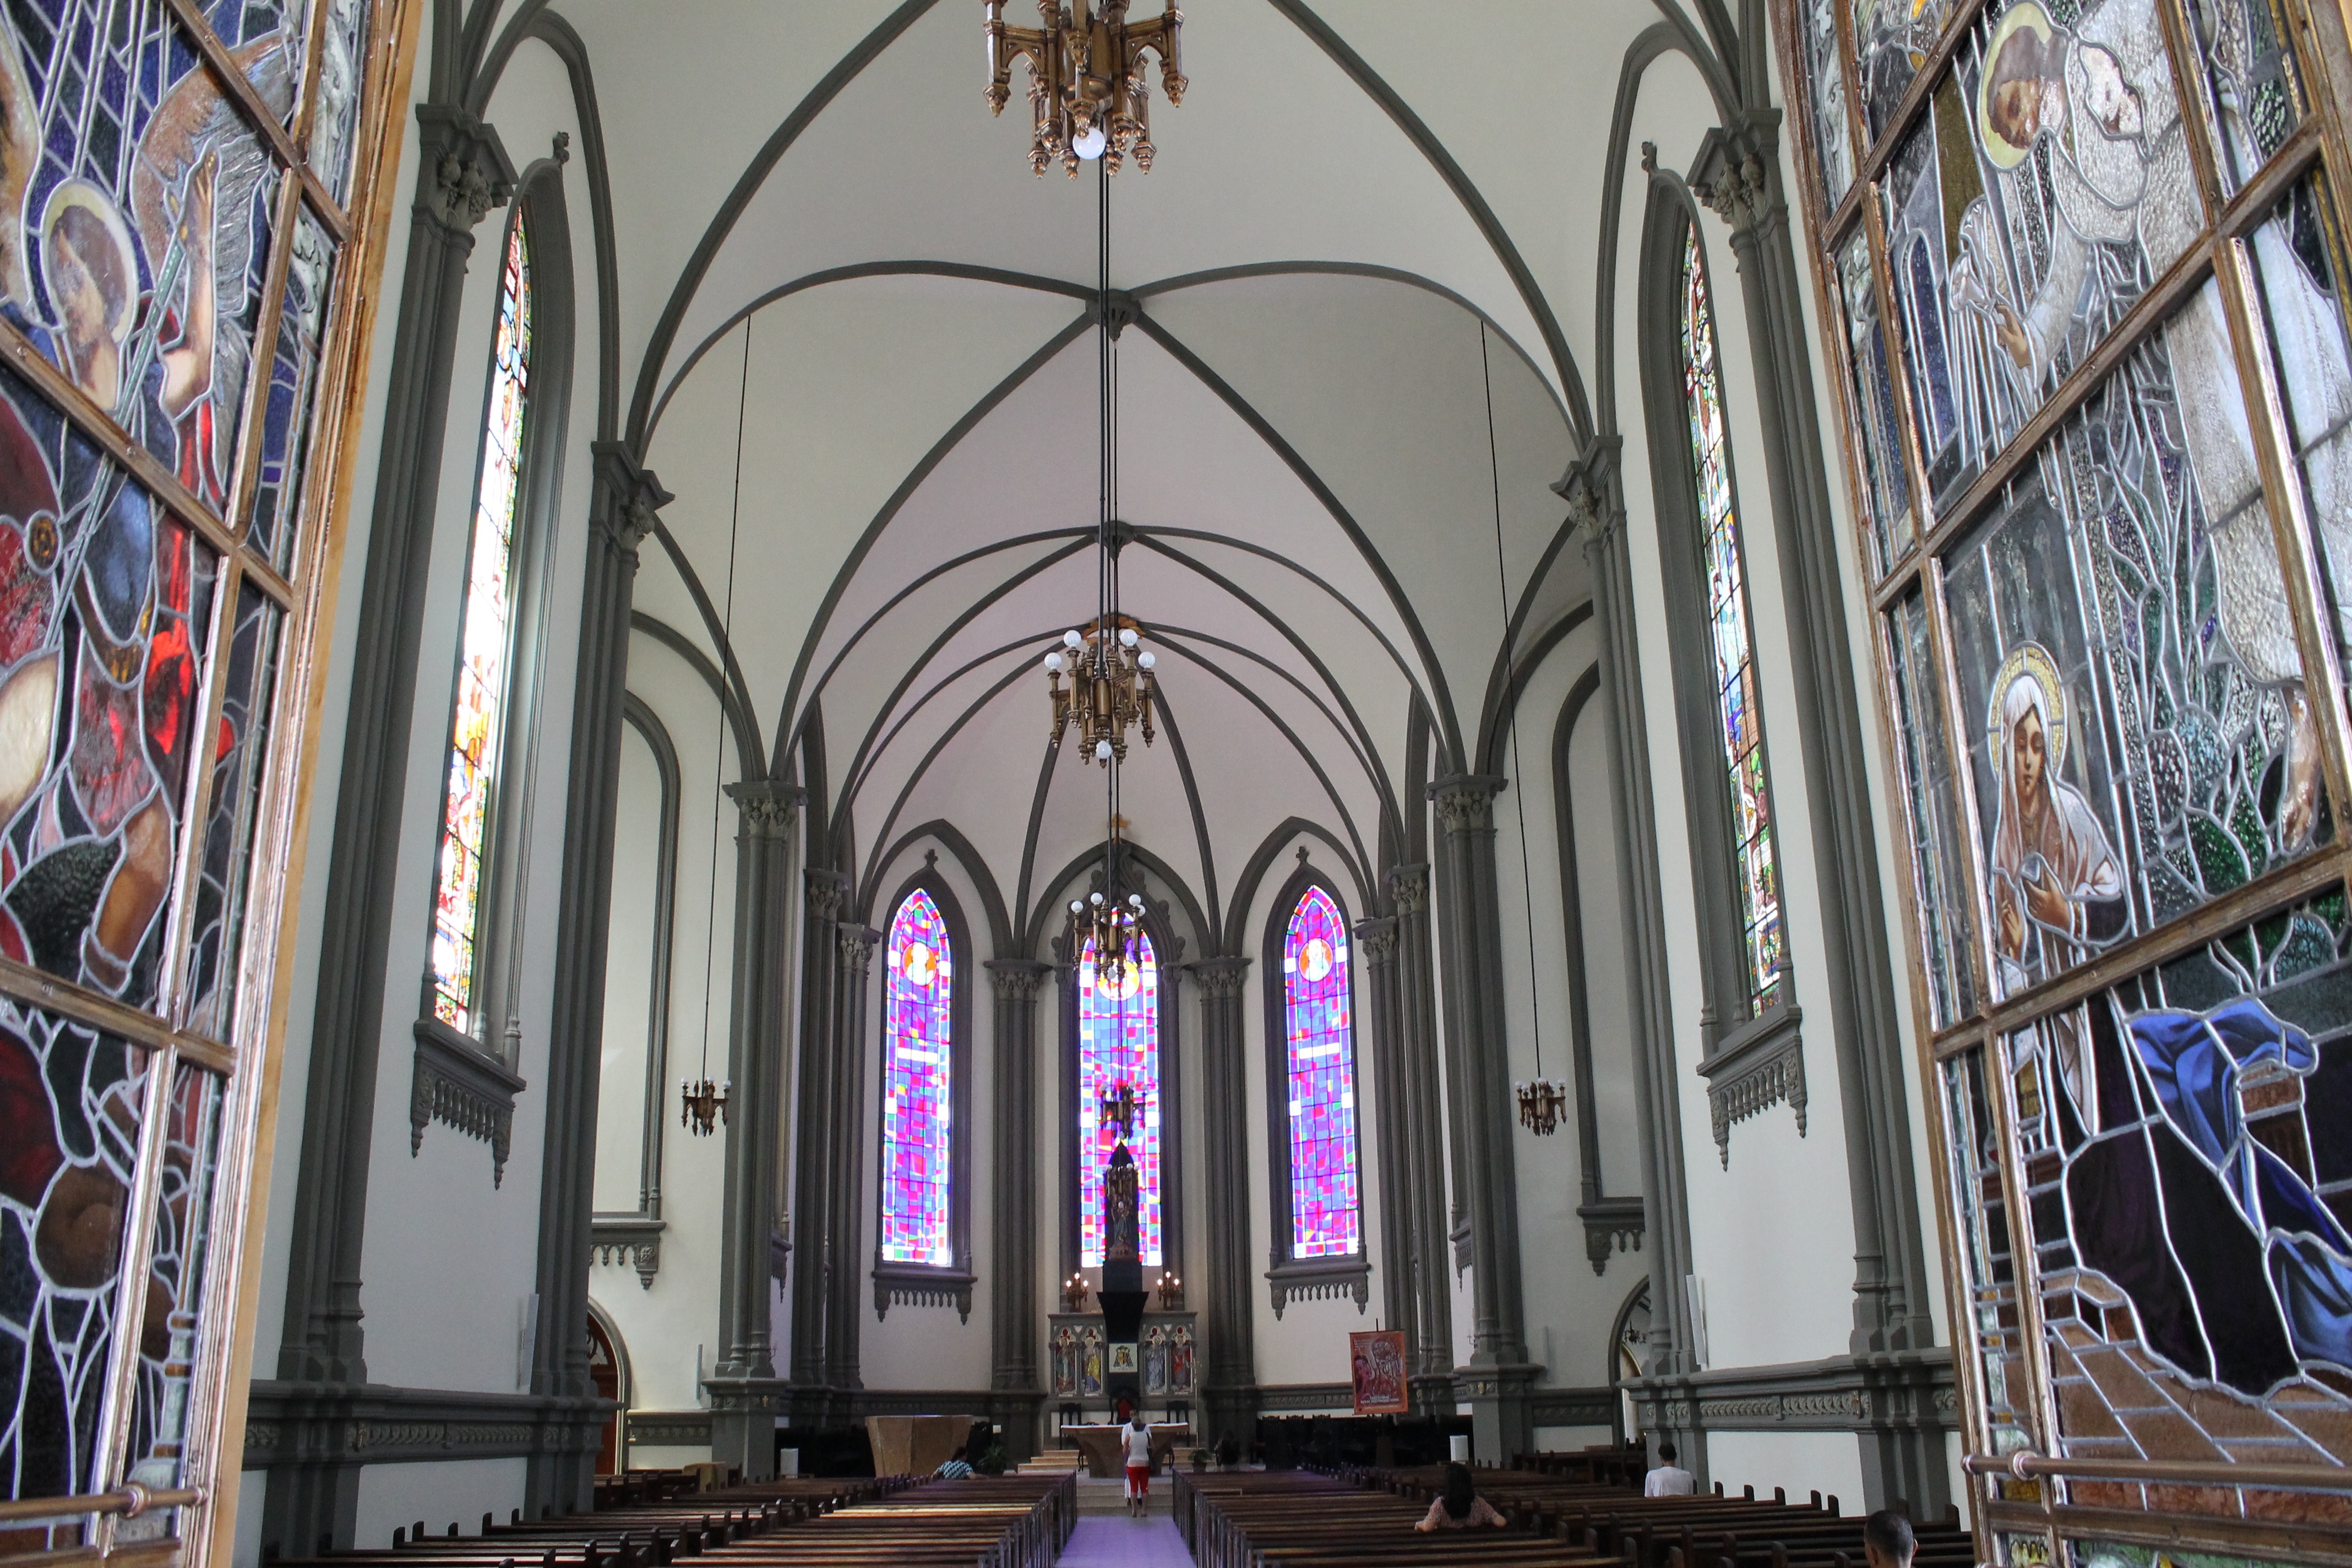
architecture, window, glass, building, arch, decoration, facade, church, cathedral, chapel, stained glass, place of worship, symmetry, brazil, victory, stained glass windows, gothic architecture, holy spirit, symbol of christianity